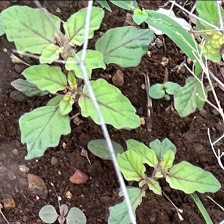
Weed species: Punarnava _(Boerhaavia diffusa)